Game of Change

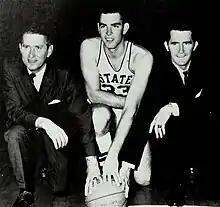
Babe McCarthy, Joe Dan Gold, and Jerry Simmons each take a knee with their hands on a basketball.

In the late 1950s and early 1960s, head coach Babe McCarthy led the Mississippi State Bulldogs to much success in the Southeastern Conference (SEC). Starting with the 1958–59 season, they won the SEC title four times in five years. They entered the 1962–63 season with high expectations after their 24–1 record the previous season, appearing at No. 7 in the Coaches Poll. After starting the year with a 7–2 record, they briefly dropped out of the national poll, but soon reappeared after starting SEC play with 8 wins to 1 loss. They won the SEC title outright with a win over Ole Miss on March 2. They finished the season at No. 6 in the AP Poll and No. 7 in the Coaches Poll. After winning nine of their final eleven games, Mississippi State finished the regular season with 21 wins and 5 losses.